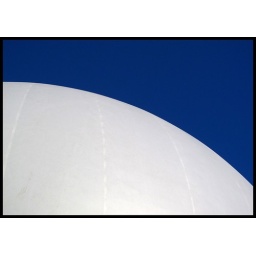
A temporary bank office against a lovely blue sky